Saint-Pierre-es-Champs

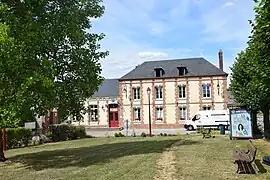
The town hall in Saint-Pierre-es-Champs

Saint-Pierre-es-Champs (also "Saint-Pierre-ès-Champs") is a commune in the Oise department in northern France.